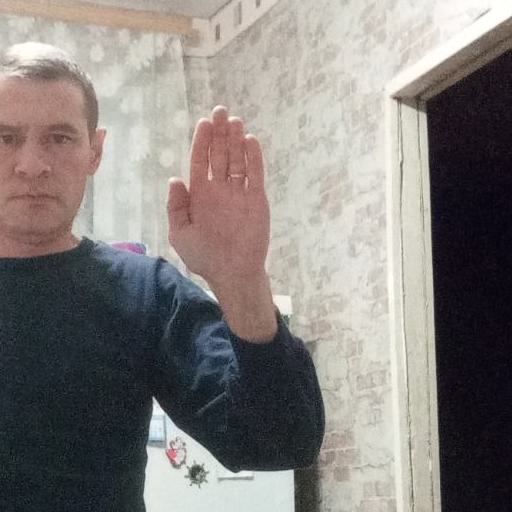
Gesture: stop